Geology of the Alps

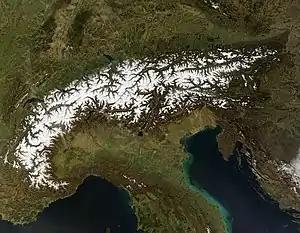
Satellite image of the Alps, March 2007

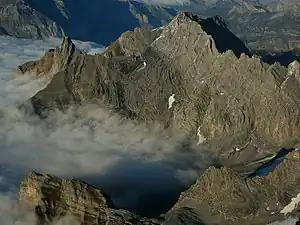
Folded rock layers exposed in the Swiss Alps

The Alps form part of a Cenozoic orogenic belt of mountain chains, called the Alpide belt, that stretches through southern Europe and Asia from the Atlantic all the way to the Himalayas. This belt of mountain chains was formed during the Alpine orogeny. A gap in these mountain chains in central Europe separates the Alps from the Carpathians to the east. Orogeny took place continuously and tectonic subsidence has produced the gaps in between.